Sarah Lawrence (educator)

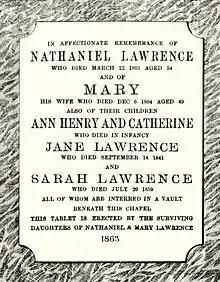
Memorial inscription from 1863 to Sarah Lawrence and her parents, and family members, in the Old Meeting House, Birmingham

Leaving Gateacre in 1839, the sisters moved to Leamington Spa. They lived at 2 Warwick Place. Jane Lawrence died in 1842. Sarah Lawrence died, at home in Warwick Place, on 20 July 1859. Harriet (given as "Harriette") died there on 10 March 1863. Mary Lawrence who died at Warwick Place, Leamington Spa, a few weeks later, formerly of "The Grange, Gatacre", presumably, was her sister.